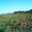
Label: plain